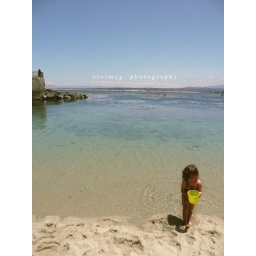
cute picture, on accident. the little girl got in my way at the last second ;)